Association football

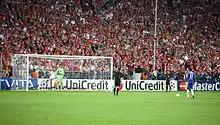
Most knockout competitions use a penalty shoot-out to decide the winner if a match ends as a draw

The ball is spherical with a circumference of between , a weight in the range of , and a pressure between at sea level. In the past the ball was made up of leather panels sewn together, with a latex bladder for pressurisation, but modern balls at all levels of the game are now synthetic.